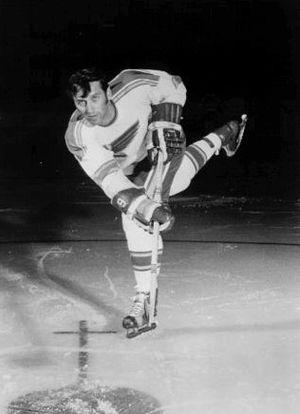
Frank Leo St. Marseille est un joueur professionnel métis canadien de hockey sur glace.